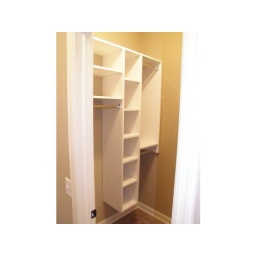
Closets For Life custom designs and builds closets for home or office in Minnesota. 952-484-0416